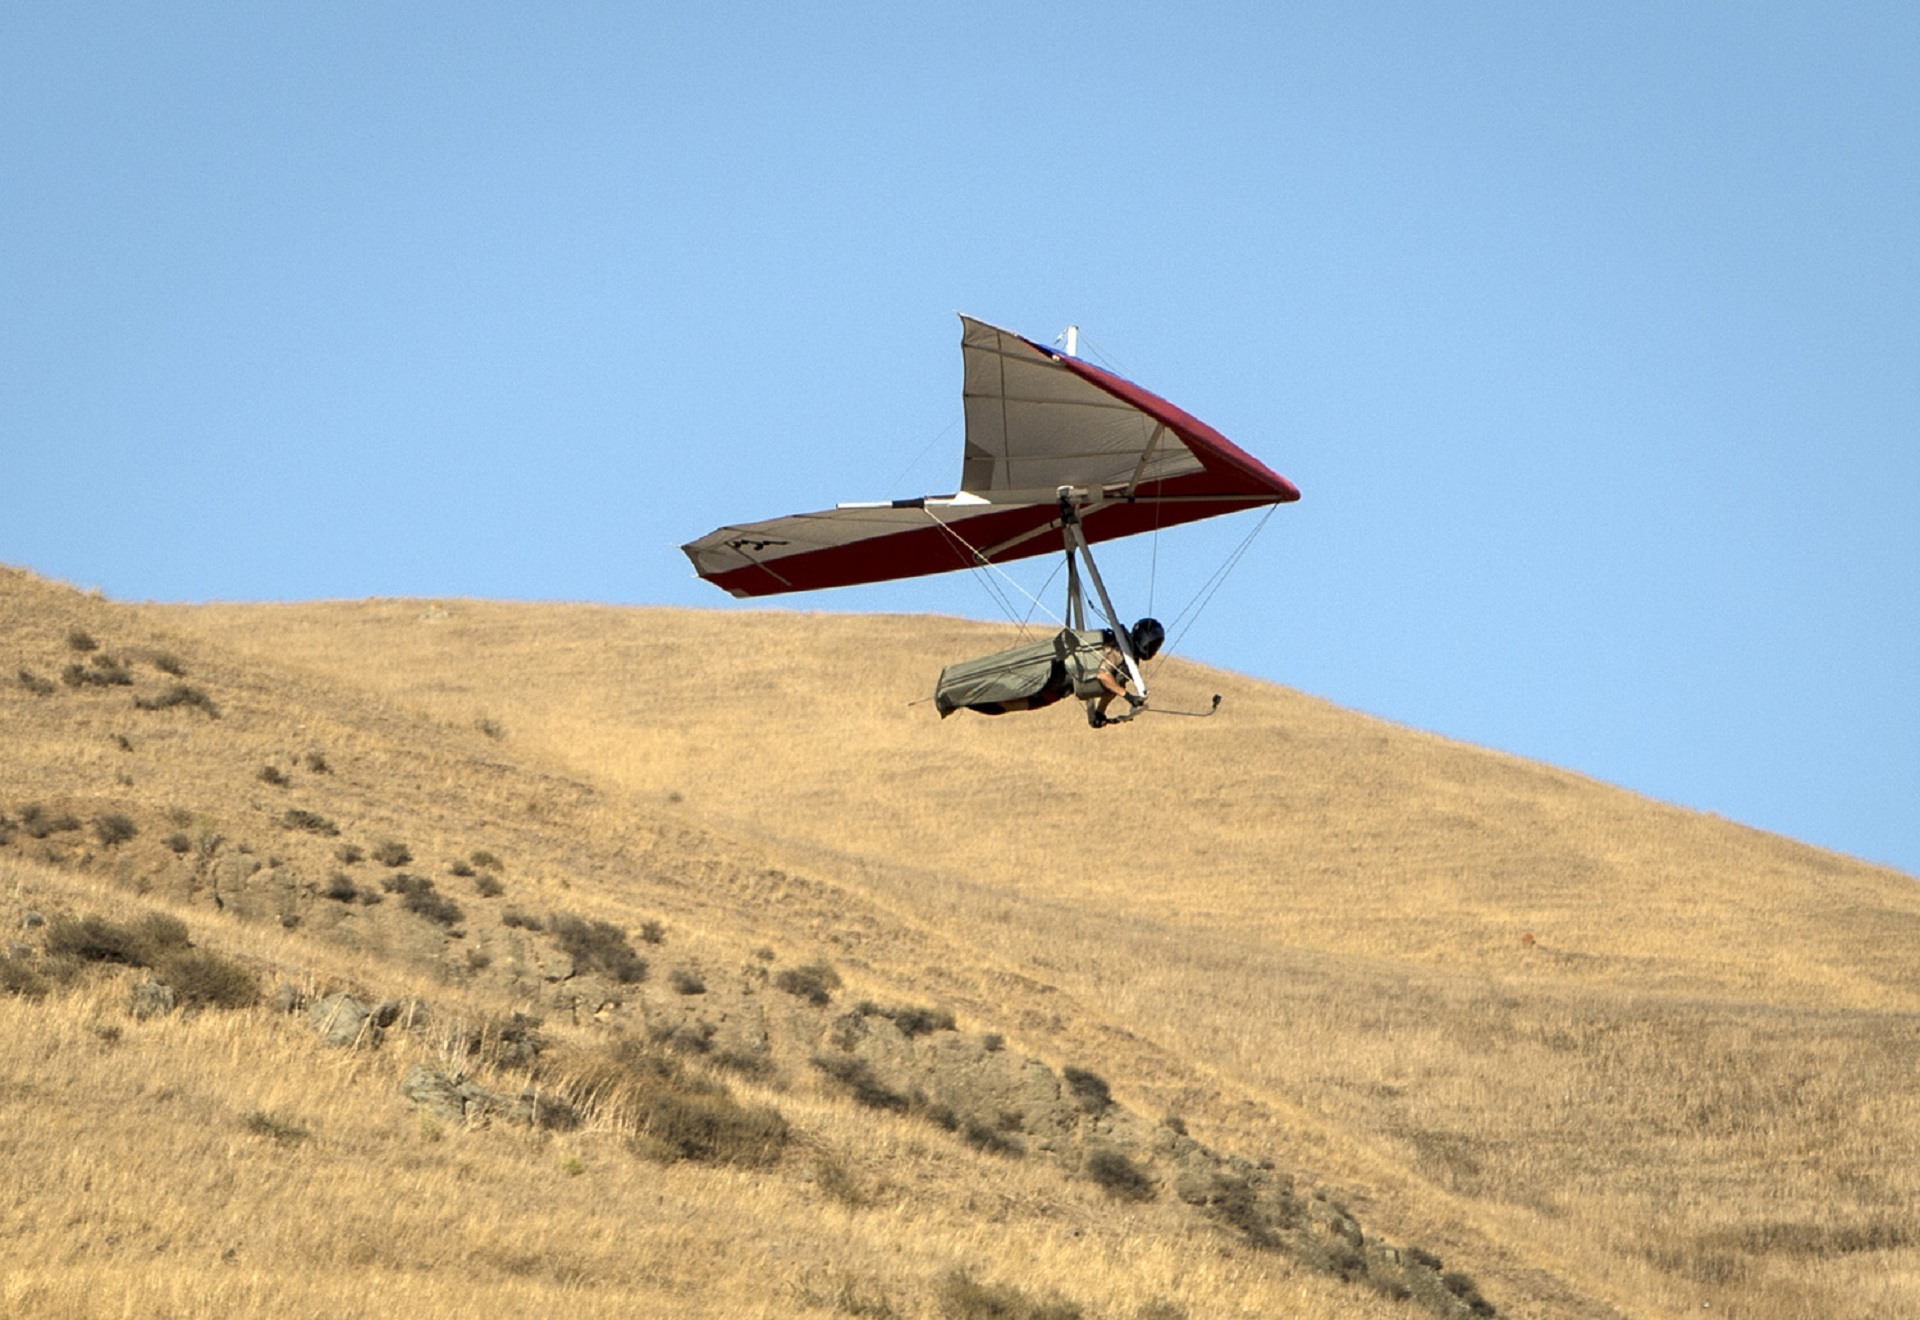
man, wing, sky, hill, adventure, flying, aircraft, recreation, high, flight, action, leisure, plain, launch, glider, pilot, sports, gliding, danger, air sports, hang gliding, outdoor recreation, atmosphere of earth, windsports, ultralight aviation